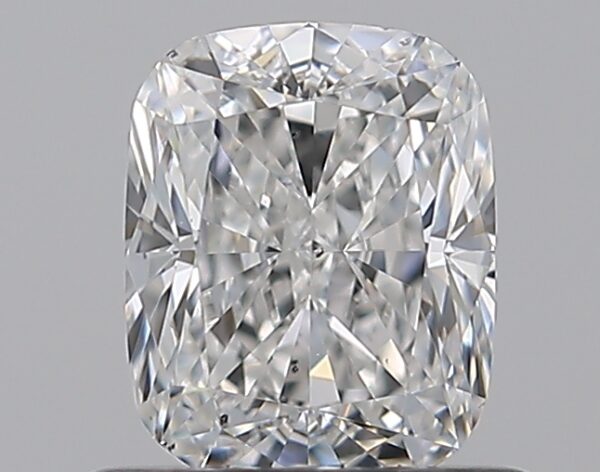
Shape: cushion
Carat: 0.79
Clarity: VS2
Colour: F
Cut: EX
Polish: EX
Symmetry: EX
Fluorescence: M
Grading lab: GIA
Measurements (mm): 5.84 x 4.72 x 3.25